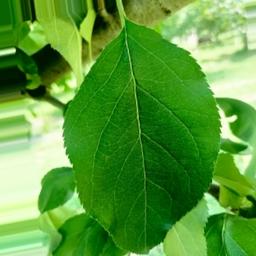
Label: Healthy